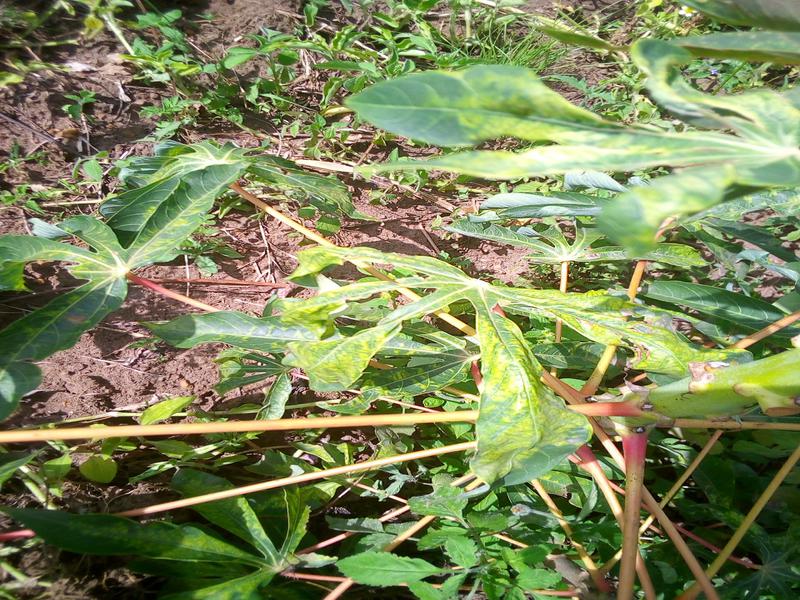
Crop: cassava
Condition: mosaic_disease